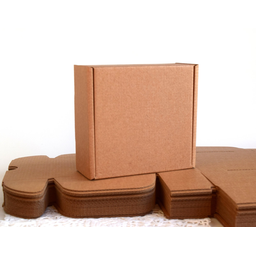
Label: cardboard